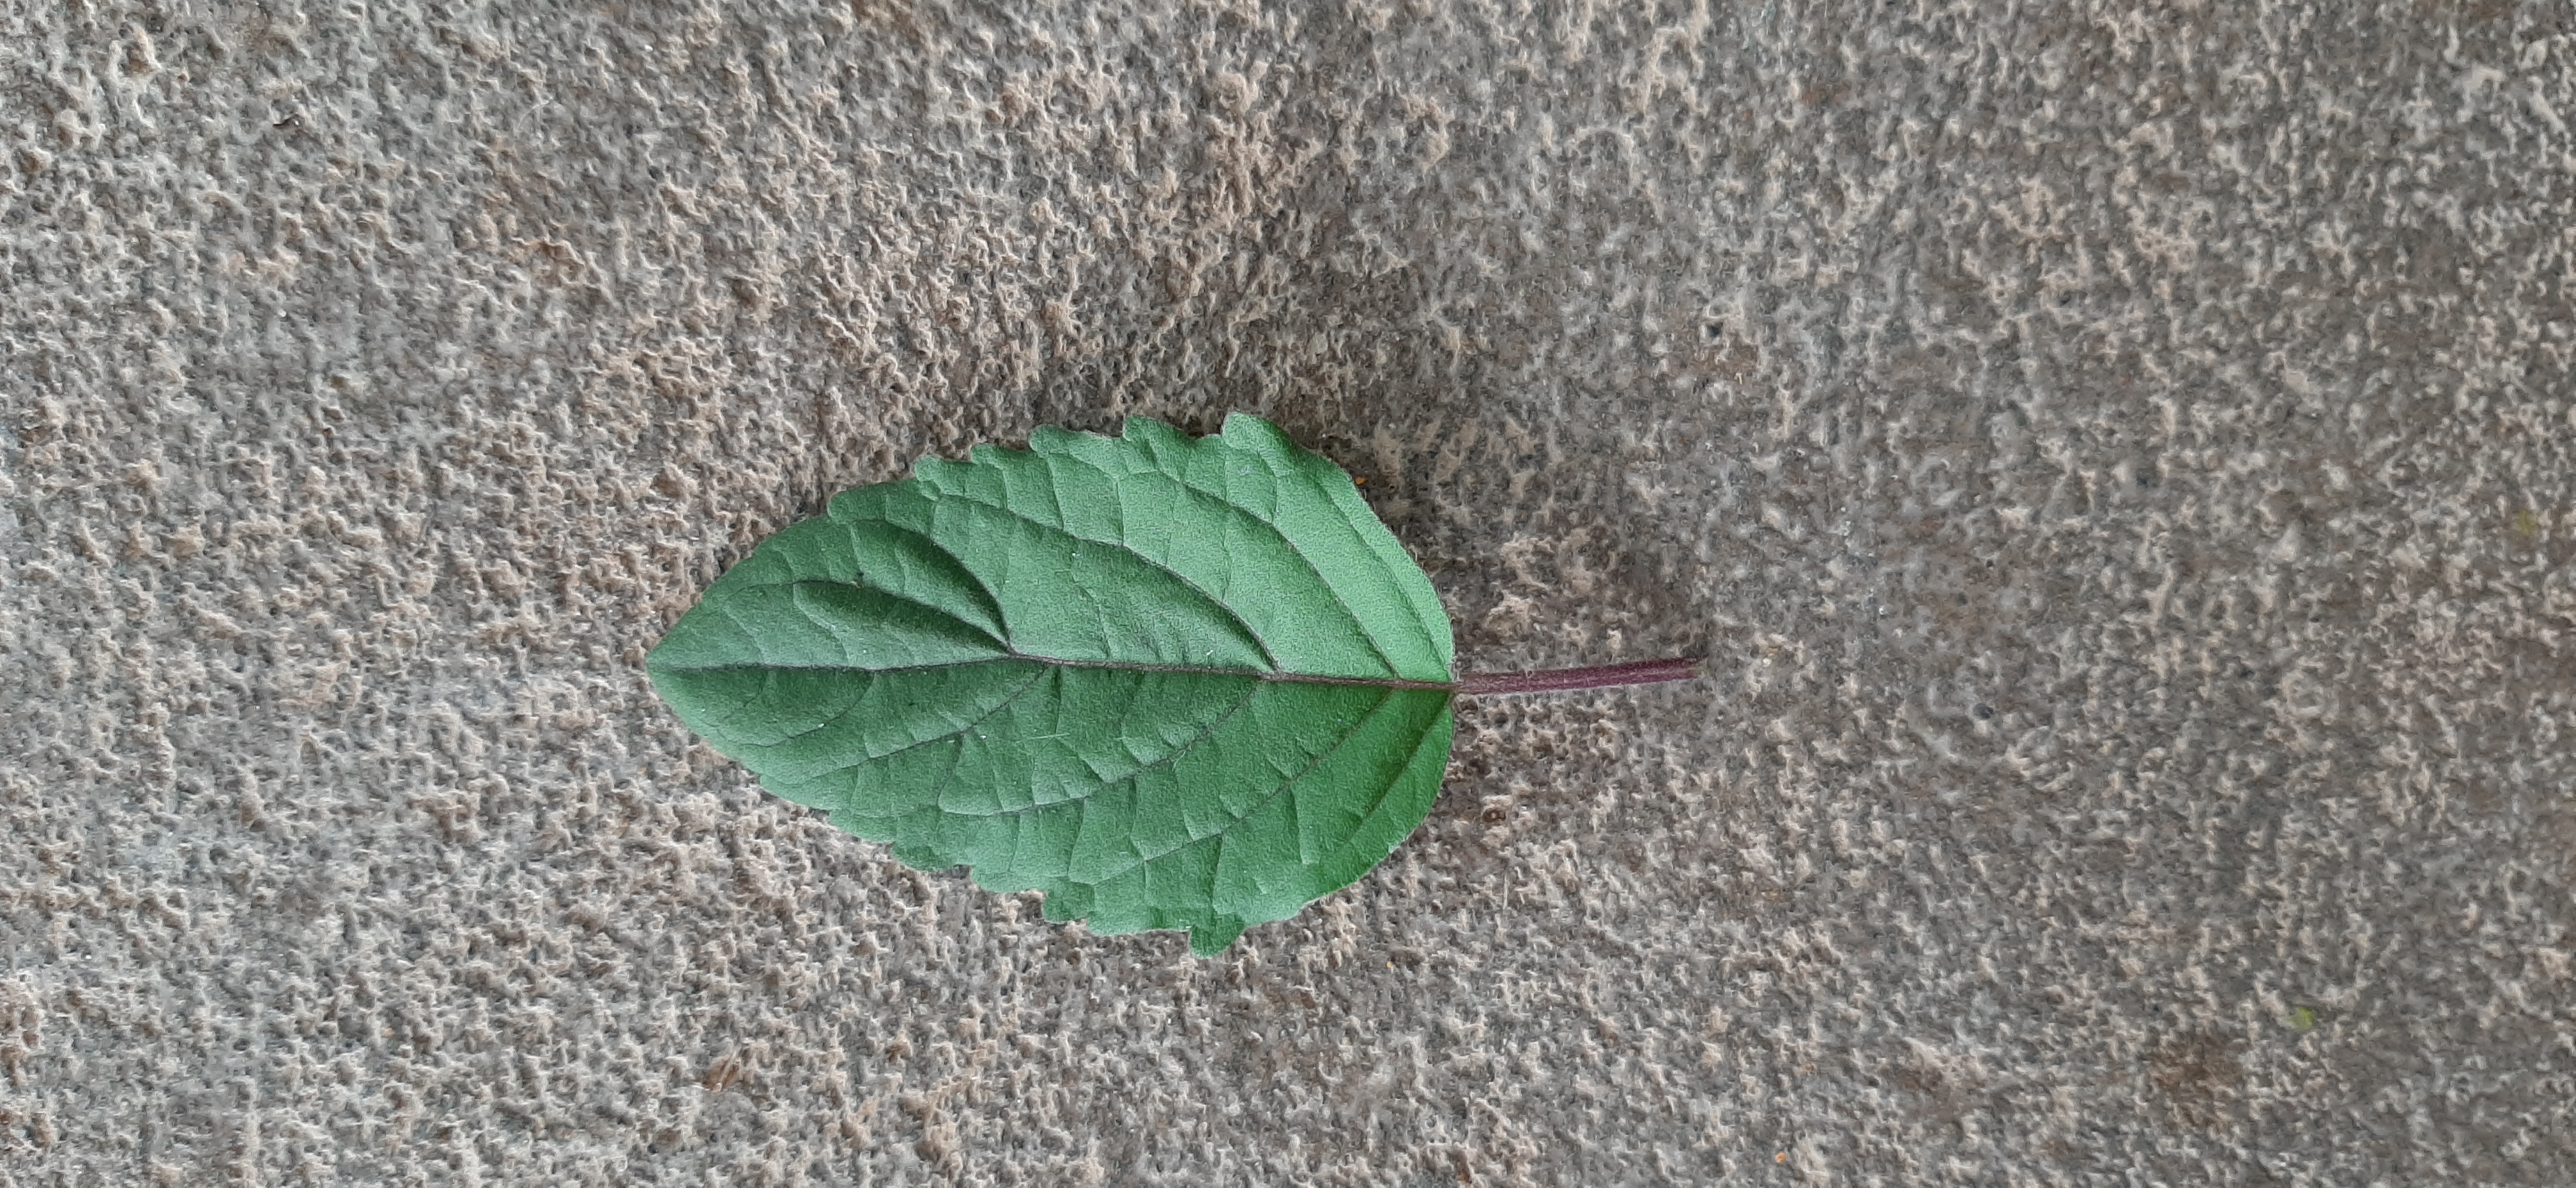
Plant: Tulsi